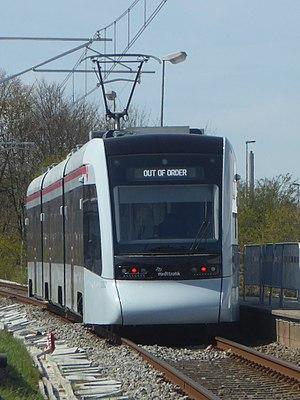
Le Aarhus Letbane est un système de transport en commun de type métro léger en cours de construction dans la ville d'Aarhus, au Danemark.